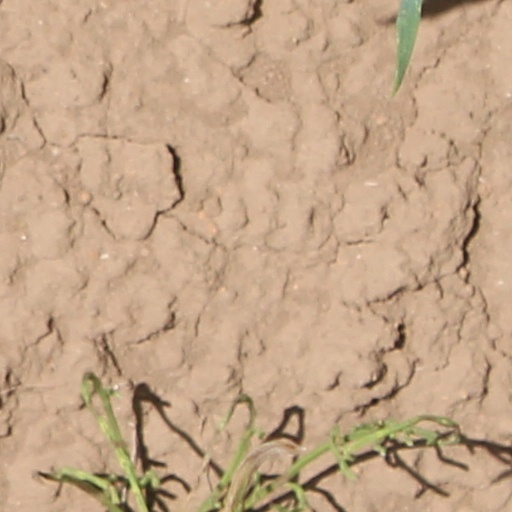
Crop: wheat